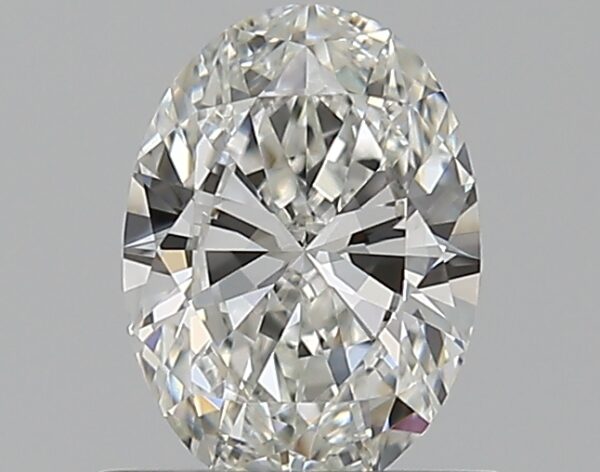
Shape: oval
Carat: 0.59
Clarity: VVS2
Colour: G
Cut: EX
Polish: EX
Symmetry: VG
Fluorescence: N
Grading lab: GIA
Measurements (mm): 6.6 x 4.79 x 2.8